Meschak Elia

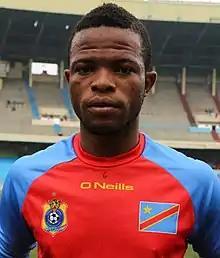
Elia with DR Congo in 2016

Meschak Elia Lina (born 6 August 1997) is a Congolese professional footballer who plays as a forward for Swiss Super League club Young Boys and the DR Congo national team. He received the best player award after him and his team's win in the 2016 African Nations Championship.